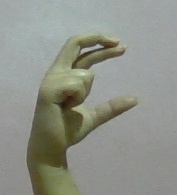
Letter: thal